Gud (music producer)

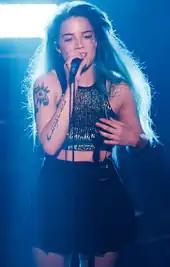
Yung Gud has done production work for acts including Halsey.

Yung Gud collaborated with S-Type of the LuckyMe record label for the song "Fire", which was released on "The Fader" on 9 February 2015 as a single off S-Type's EP "SV8". "Fire" was also the opener for Astrid Anderson's "FW15" show, which S-Type soundtracked for. The two talked about making a track together when they first met each other at one of the Sad Boys concerts, and Gud made some drum parts and sent them to S-Type for him to "do my thing with" two weeks later. Production credits have included rapper Deniro Farrar's single "World On My Shoulders 3.0", which premiered on 27 April 2015, "Blue Prada" by Prada Mane and additional production on "Strange Love", a track by singer Halsey off the deluxe edition of her debut album "Badlands".